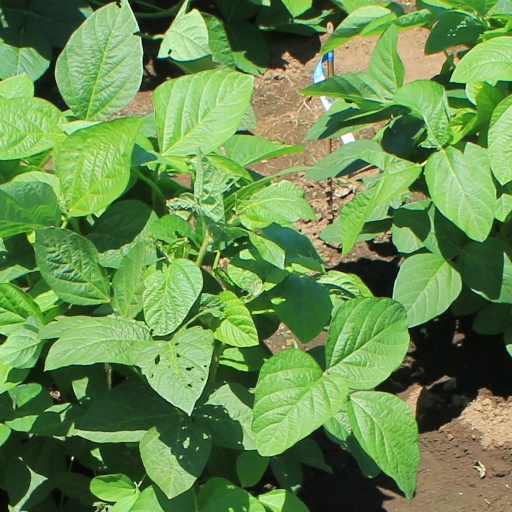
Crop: soybean